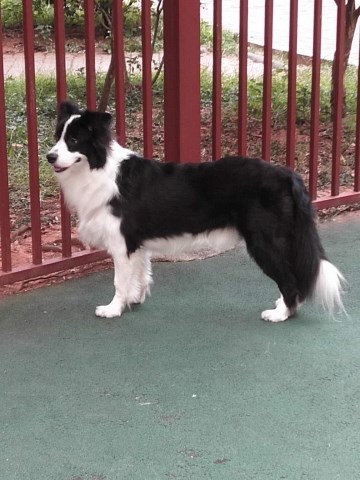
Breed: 2594-n000109-Border_collie